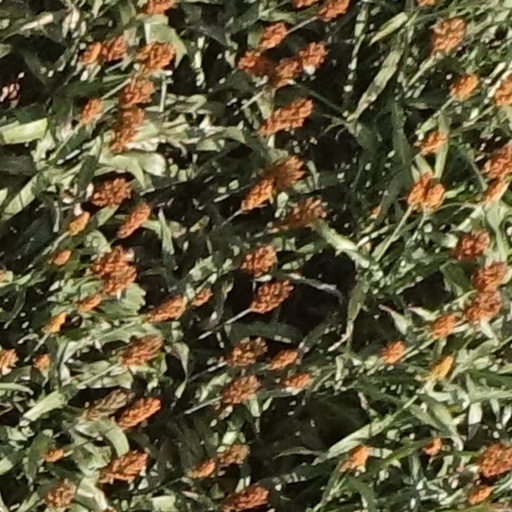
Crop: sorghum